12 Tiny Christmas Tales

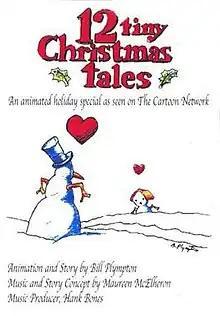
Promotional poster for TV special

12 Tiny Christmas Tales (stylized onscreen as 12 tiny Christmas tales) is an American Christmas animated short film that was broadcast on Cartoon Network on December 7, 2001. This project was animated and directed by Bill Plympton and Inspired by Christmas cards that Plympton began drawing for his parents in 1964.